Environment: lab
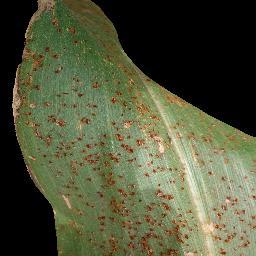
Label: common_rust